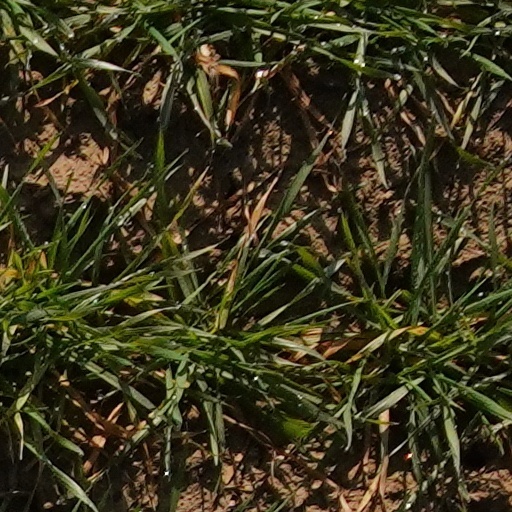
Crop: wheat